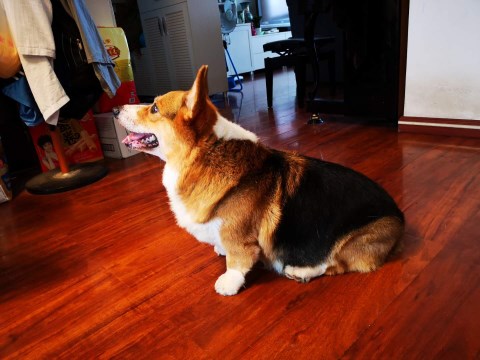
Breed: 2909-n000116-Cardigan